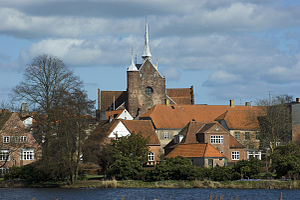
Haderslev Vor Frue Domsogn
Haderslev Vor Frue Domsogn er et sogn i Haderslev Domprovsti. Sognet ligger i Haderslev Kommune og indtil kommunalreformen i 1970 lå det i Haderslev Herred. I Haderslev Vor Frue Domsogn ligger Haderslev Domkirke og Hertug Hans Hospitalskirke.